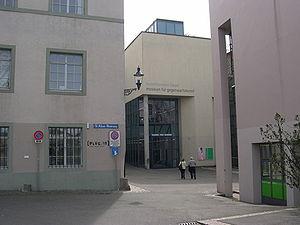
Les musées de Bâle sont un ensemble de musées regroupés dans la ville de Bâle et sa proche région. Ils couvrent une vaste palette de collections principalement consacrées aux beaux-arts. Les collections abritent de nombreuses œuvres d’importance internationale. Avec au moins trois douzaines d’établissements, collections culturelles des villages périphériques non incluses, la densité de musées est particulièrement élevée comparée à celle de régions urbaines de taille similaire. Quelque un million et demi de visiteurs affluent chaque année.
Le musée d’art contemporain de Bâle, appelé Museum für Gegenwartskunst en allemand, est un musée d'art contemporain situé dans la ville de Bâle, en Suisse.